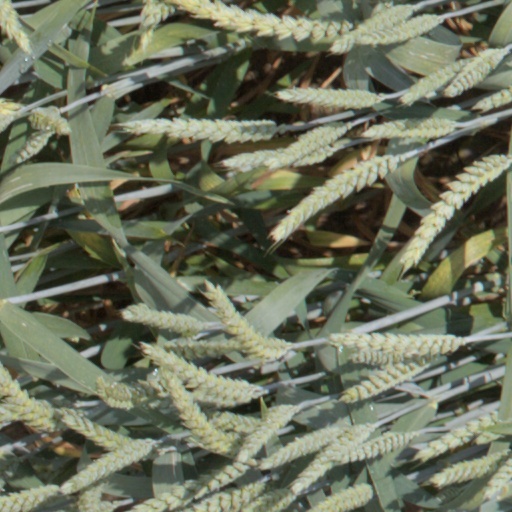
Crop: wheat